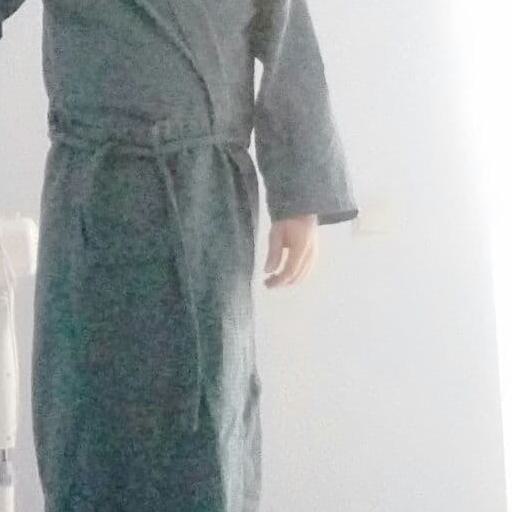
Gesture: no_gesture